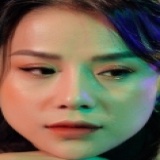
ca sĩ Thương Võ